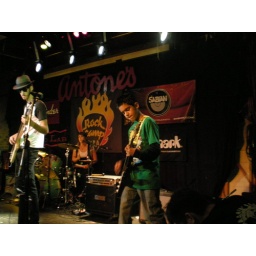
Alexis played the guitar in his first rock concert.